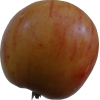
Label: apple